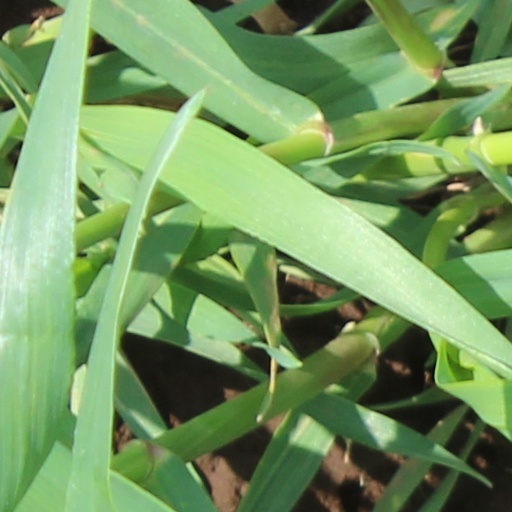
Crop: wheat